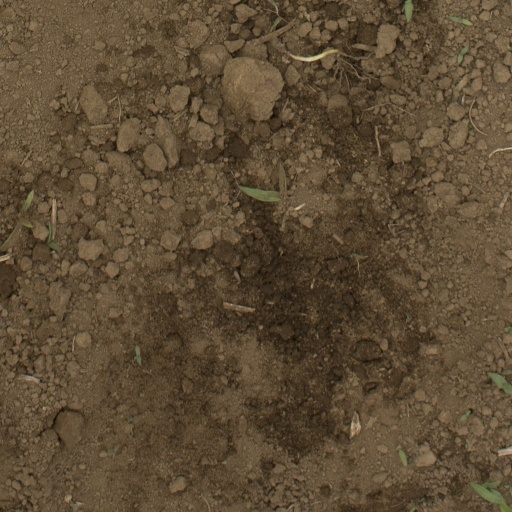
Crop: Jerusalem artichoke